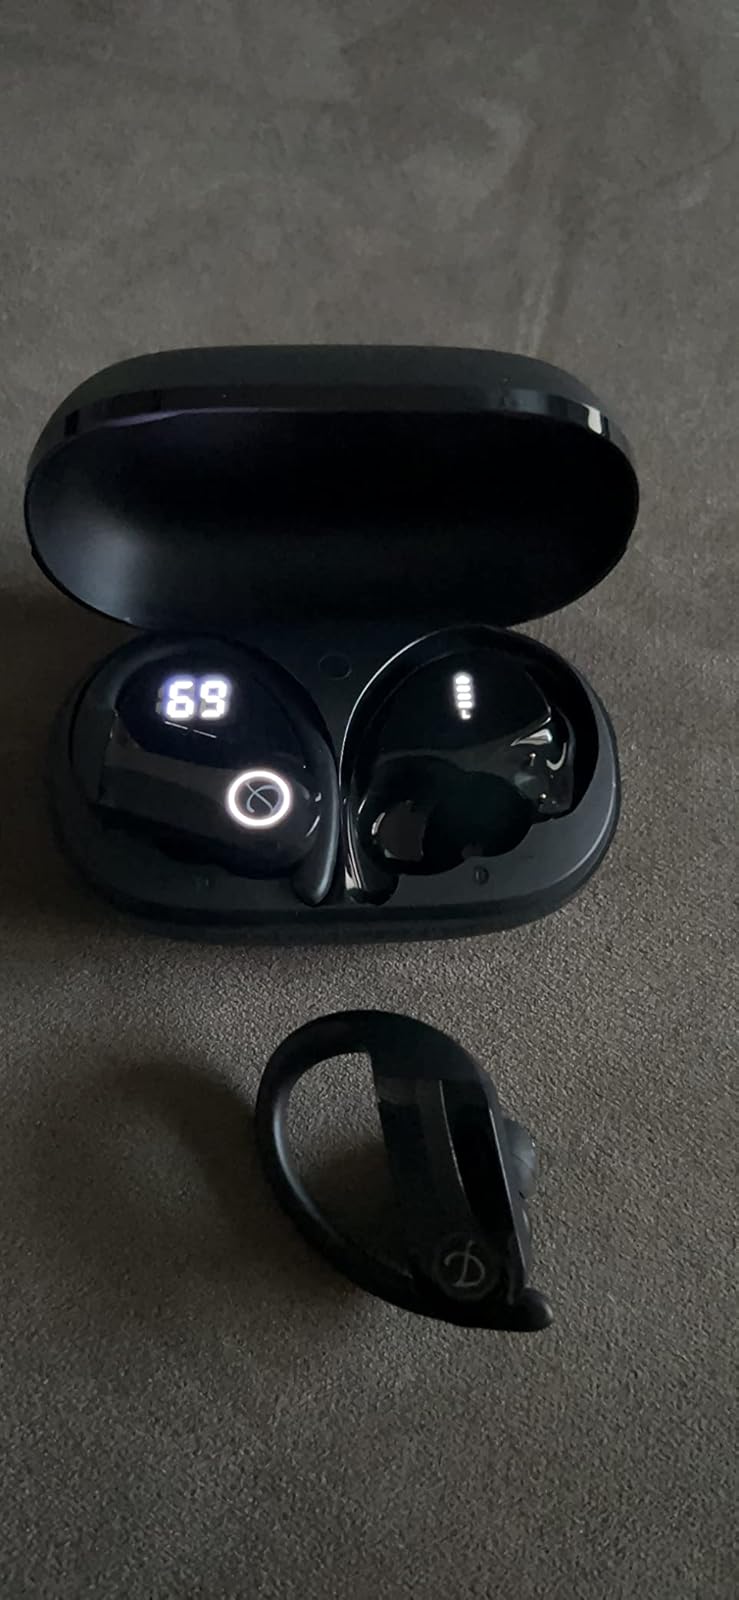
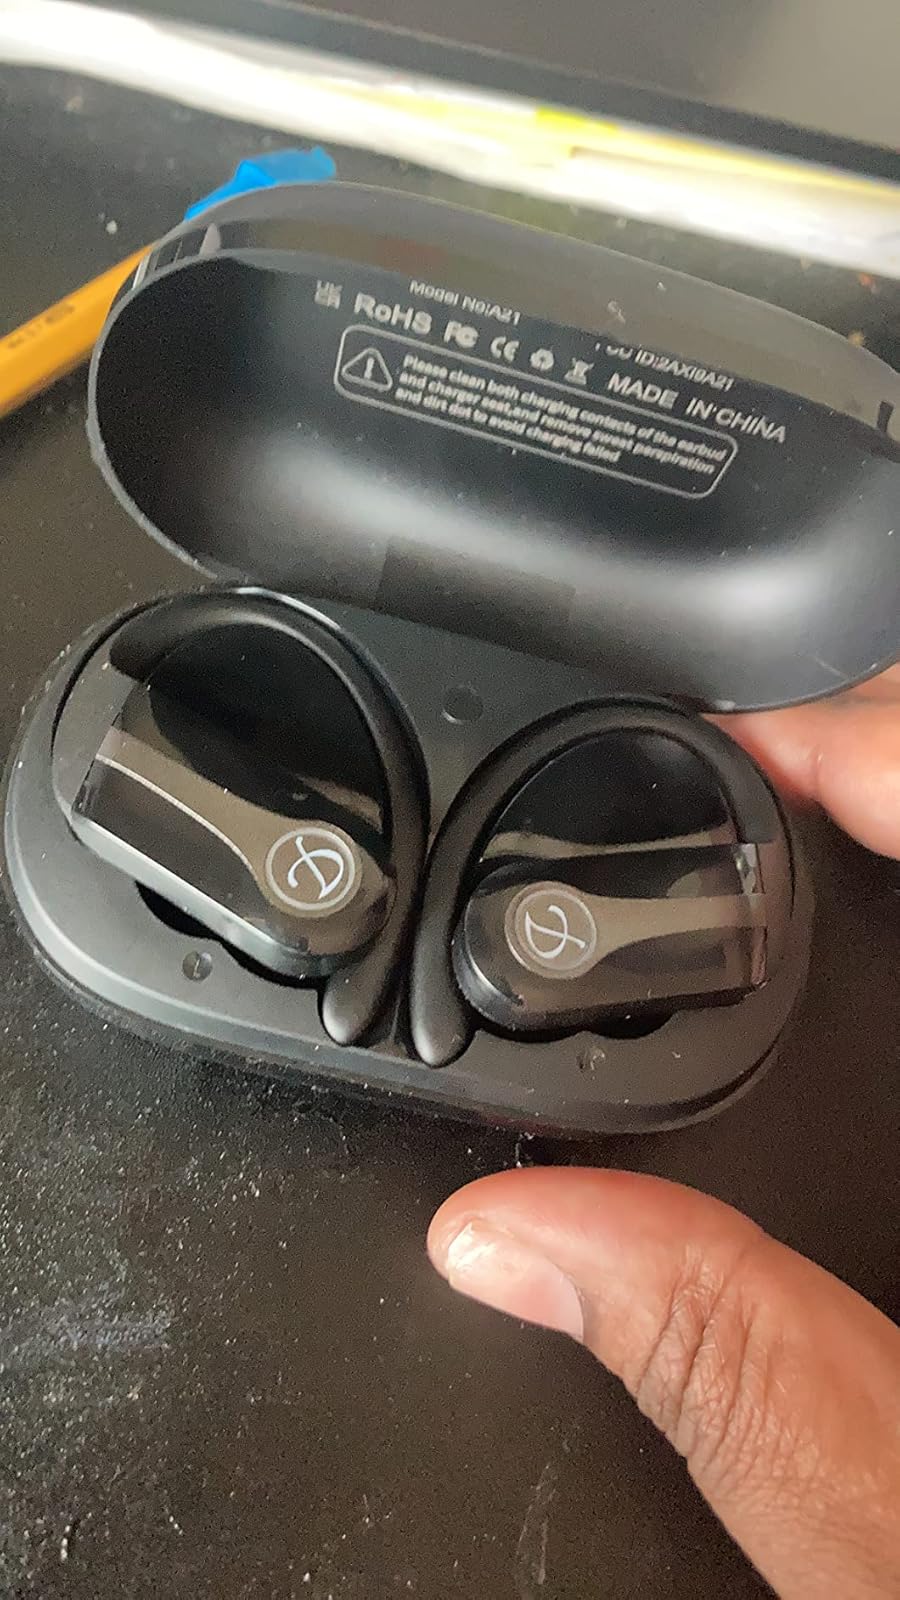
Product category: earbuds
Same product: yes